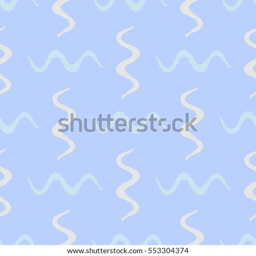
texture scattered wavy lines drawn with a brush .